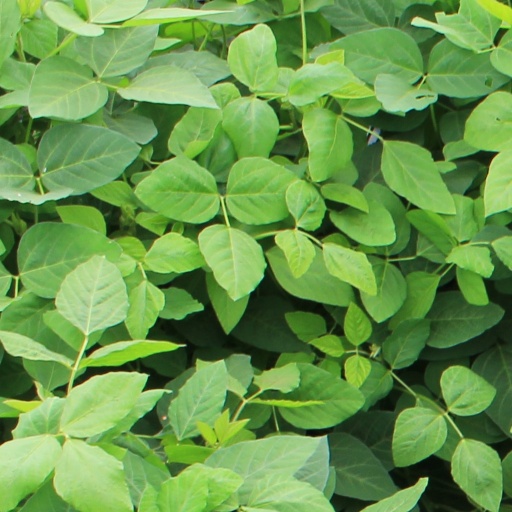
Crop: soybean